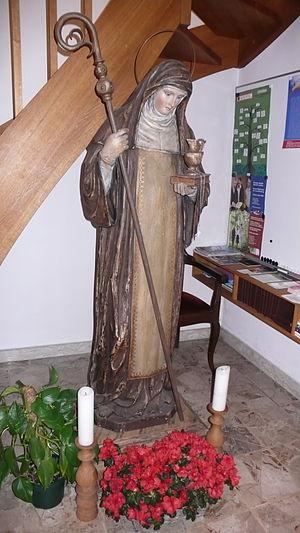
Statue de Sainte-Walburge à l'église de Contern (Luxembourg).